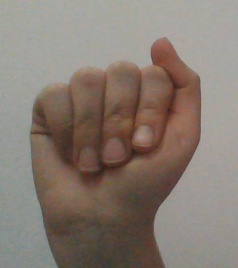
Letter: saad